Koichi Hayashida

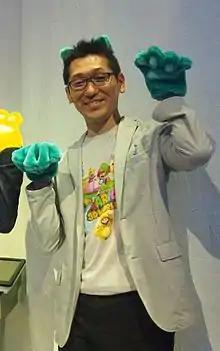
Hayashida in 2013

is a Japanese video game developer who has worked as a director, producer, and programmer on multiple games from Nintendo, notably the "Super Mario" series. He was the director of "Super Mario Galaxy 2" (2010), "Super Mario 3D Land" (2011), "Super Mario 3D World" (2013, with Kenta Motokura), "NES Remix" (2013), and "NES Remix 2" (2014). He was a producer of "" (2014) and "Super Mario Odyssey" (2017).